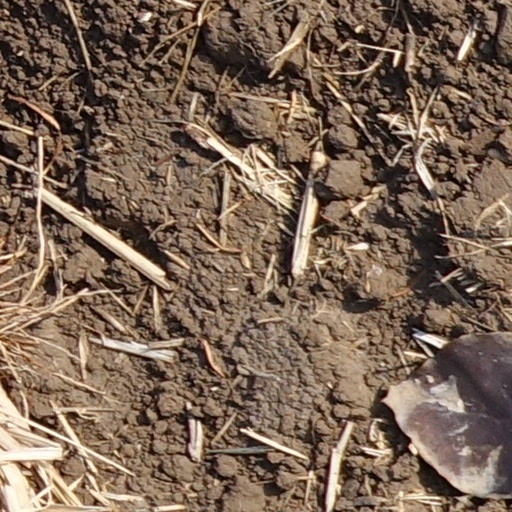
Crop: wheat